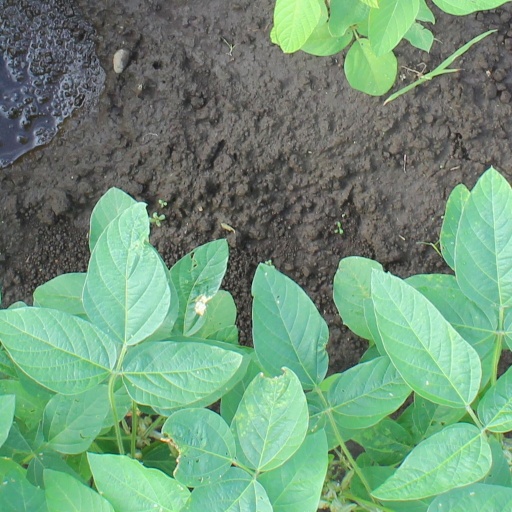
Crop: soybean